Tauno Mäki

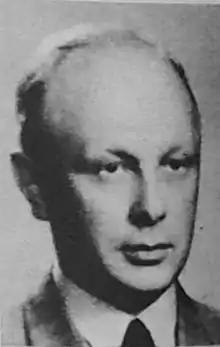
Mäki in 1961

Tauno Mäki (6 February 1912 – 7 October 1983) was a Finnish sport shooter. He was born in Karinainen, Pöytyä. He won a bronze medal in 100 metre running deer at the 1952 Summer Olympics in Helsinki.